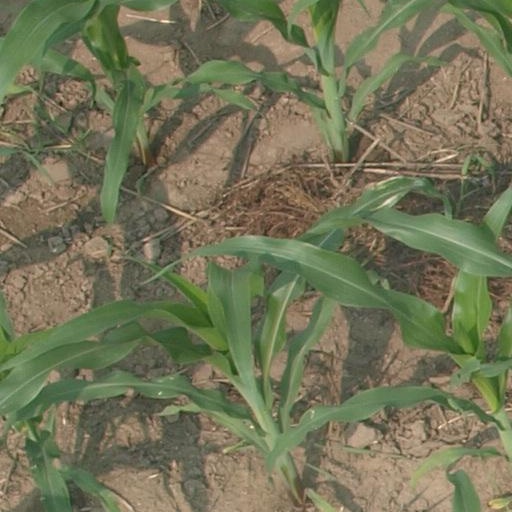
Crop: maize; corn